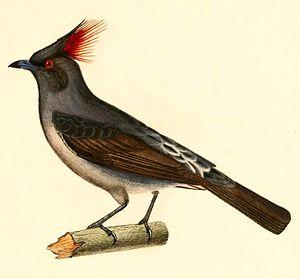
Le Cotinga à huppe rouge est une espèce d'oiseaux de la famille des Cotingidae.